James Naughtie

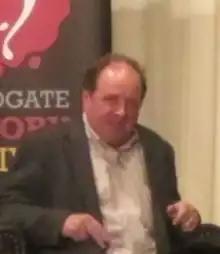
Naughtie in 2015

Alexander James Naughtie (surname pronounced ; born 9 August 1951) is a British radio presenter and journalist, known for presenting on BBC Radio 4. From 1994 to 2015, he was one of the main presenters of the "Today" programme. In his 21 years on "Today", Naughtie had anchored every BBC Radio UK election results programme from 1997 onwards. He also worked on every US presidential election from 1988 to 2012.